Missing in Action 2: The Beginning

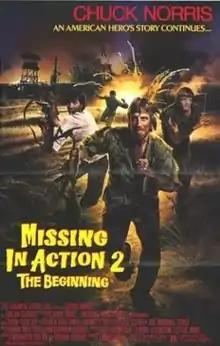
Theatrical release poster

Missing in Action 2: The Beginning is a 1985 American action adventure film, and a prequel to "Missing in Action", both of which star Chuck Norris. It was directed by Lance Hool, and written by Steve Bing, Larry Levinson and Arthur Silver. It is the second installment in the "Missing in Action" film series.